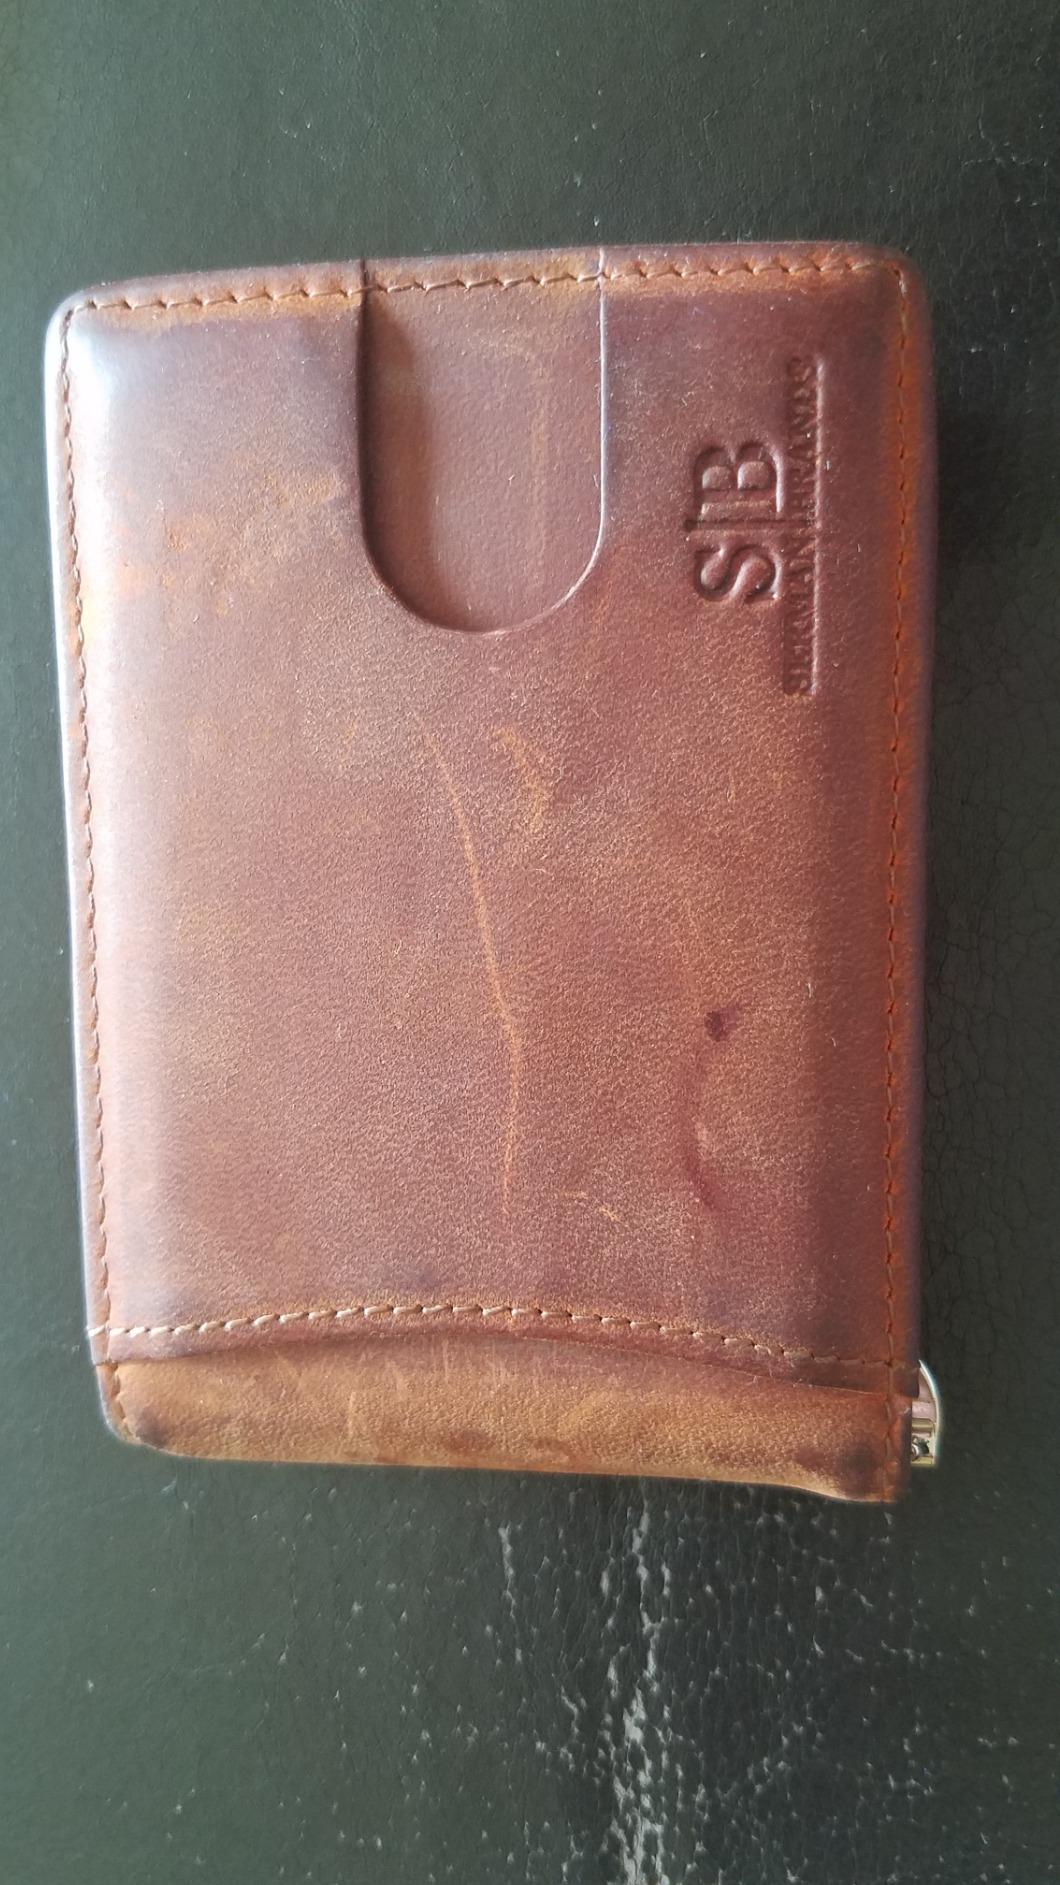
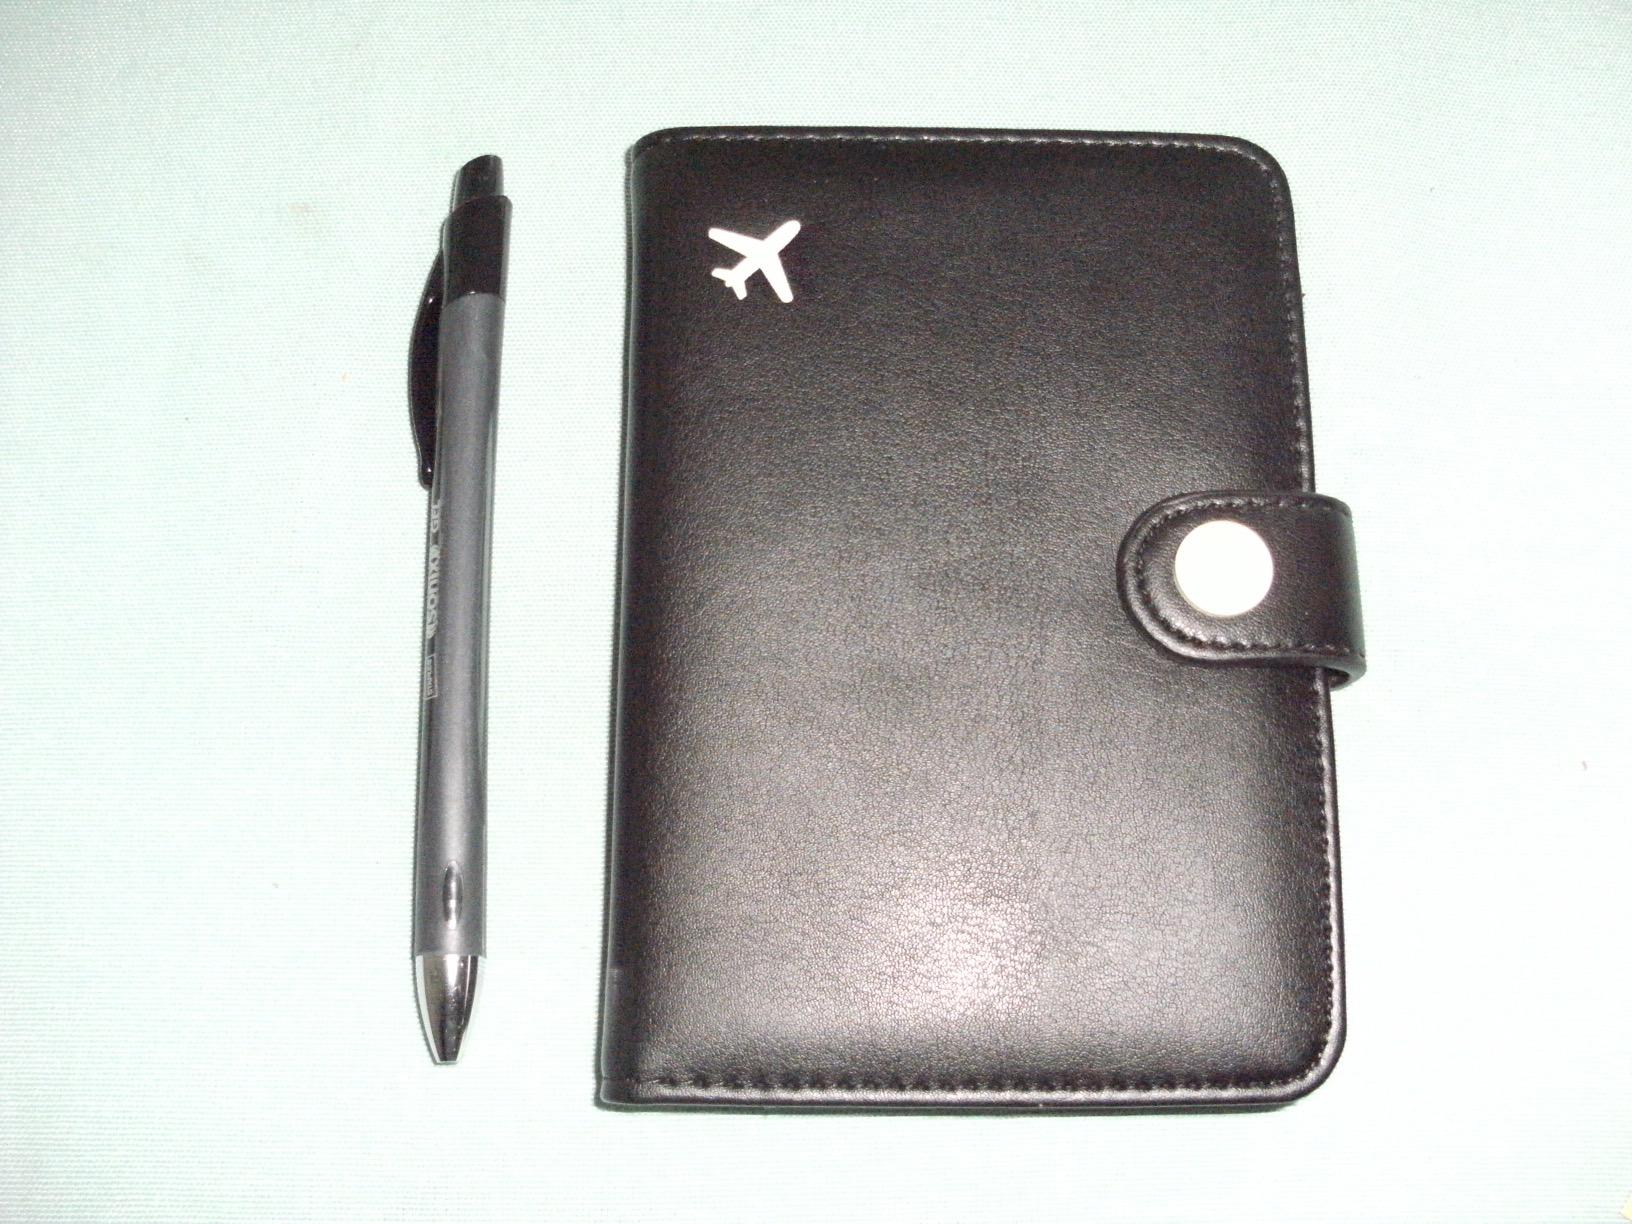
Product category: accessories_wallet
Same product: no